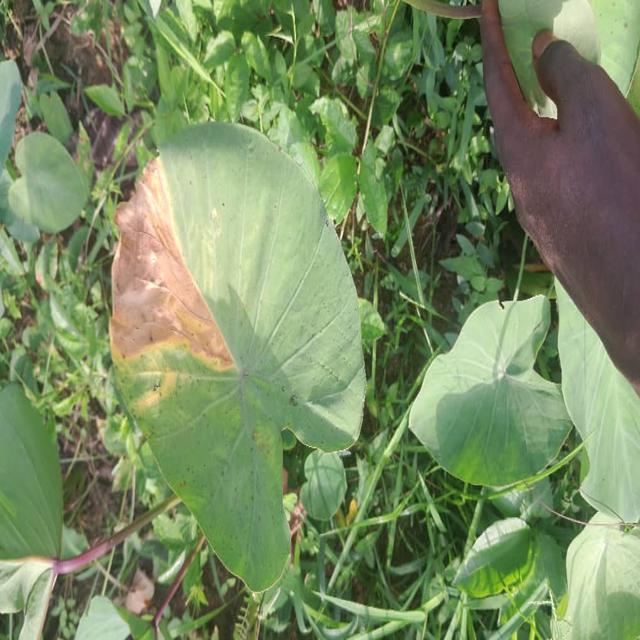
Label: Late_Blight